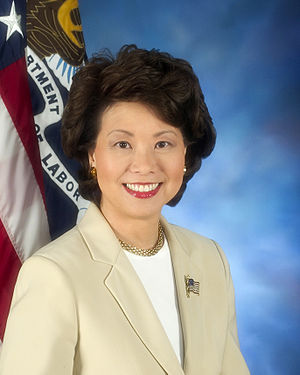
Regeringen Donald Trump / Sammensætning
Elaine Chao
Regeringen Donald Trump tiltrådte som USA's regering den 20. januar 2017.